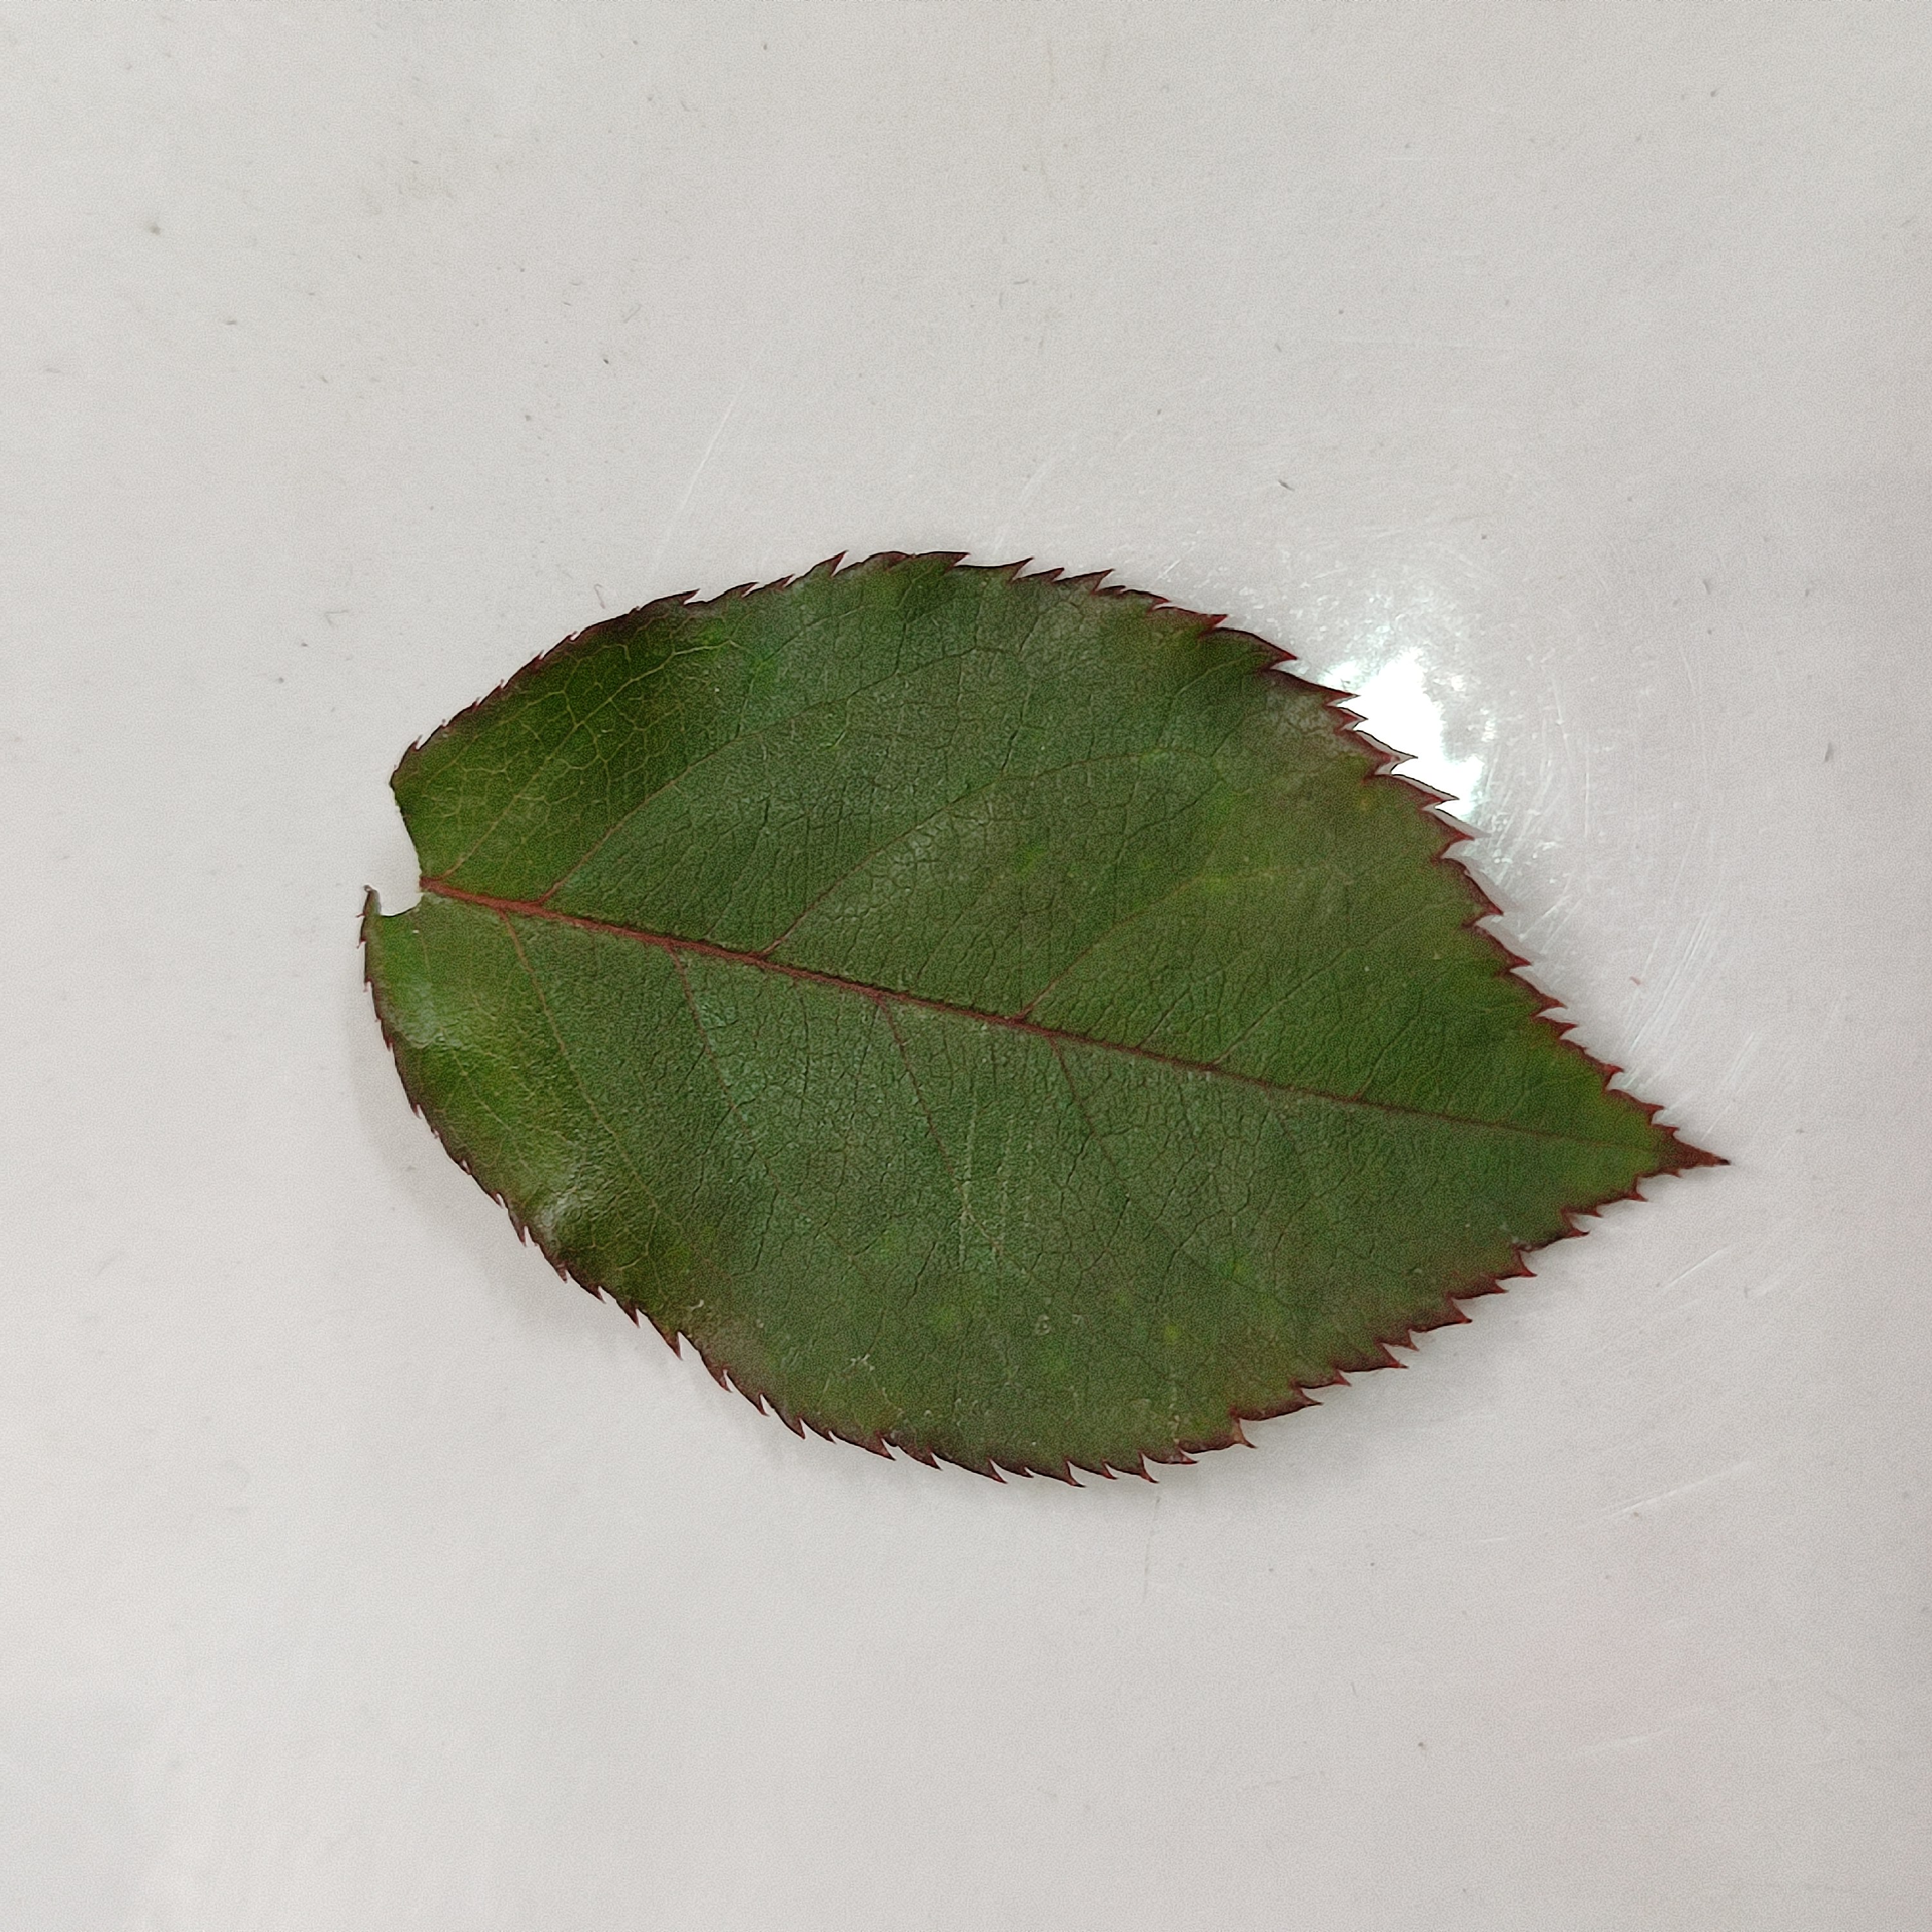
Label: Healthy Leaf